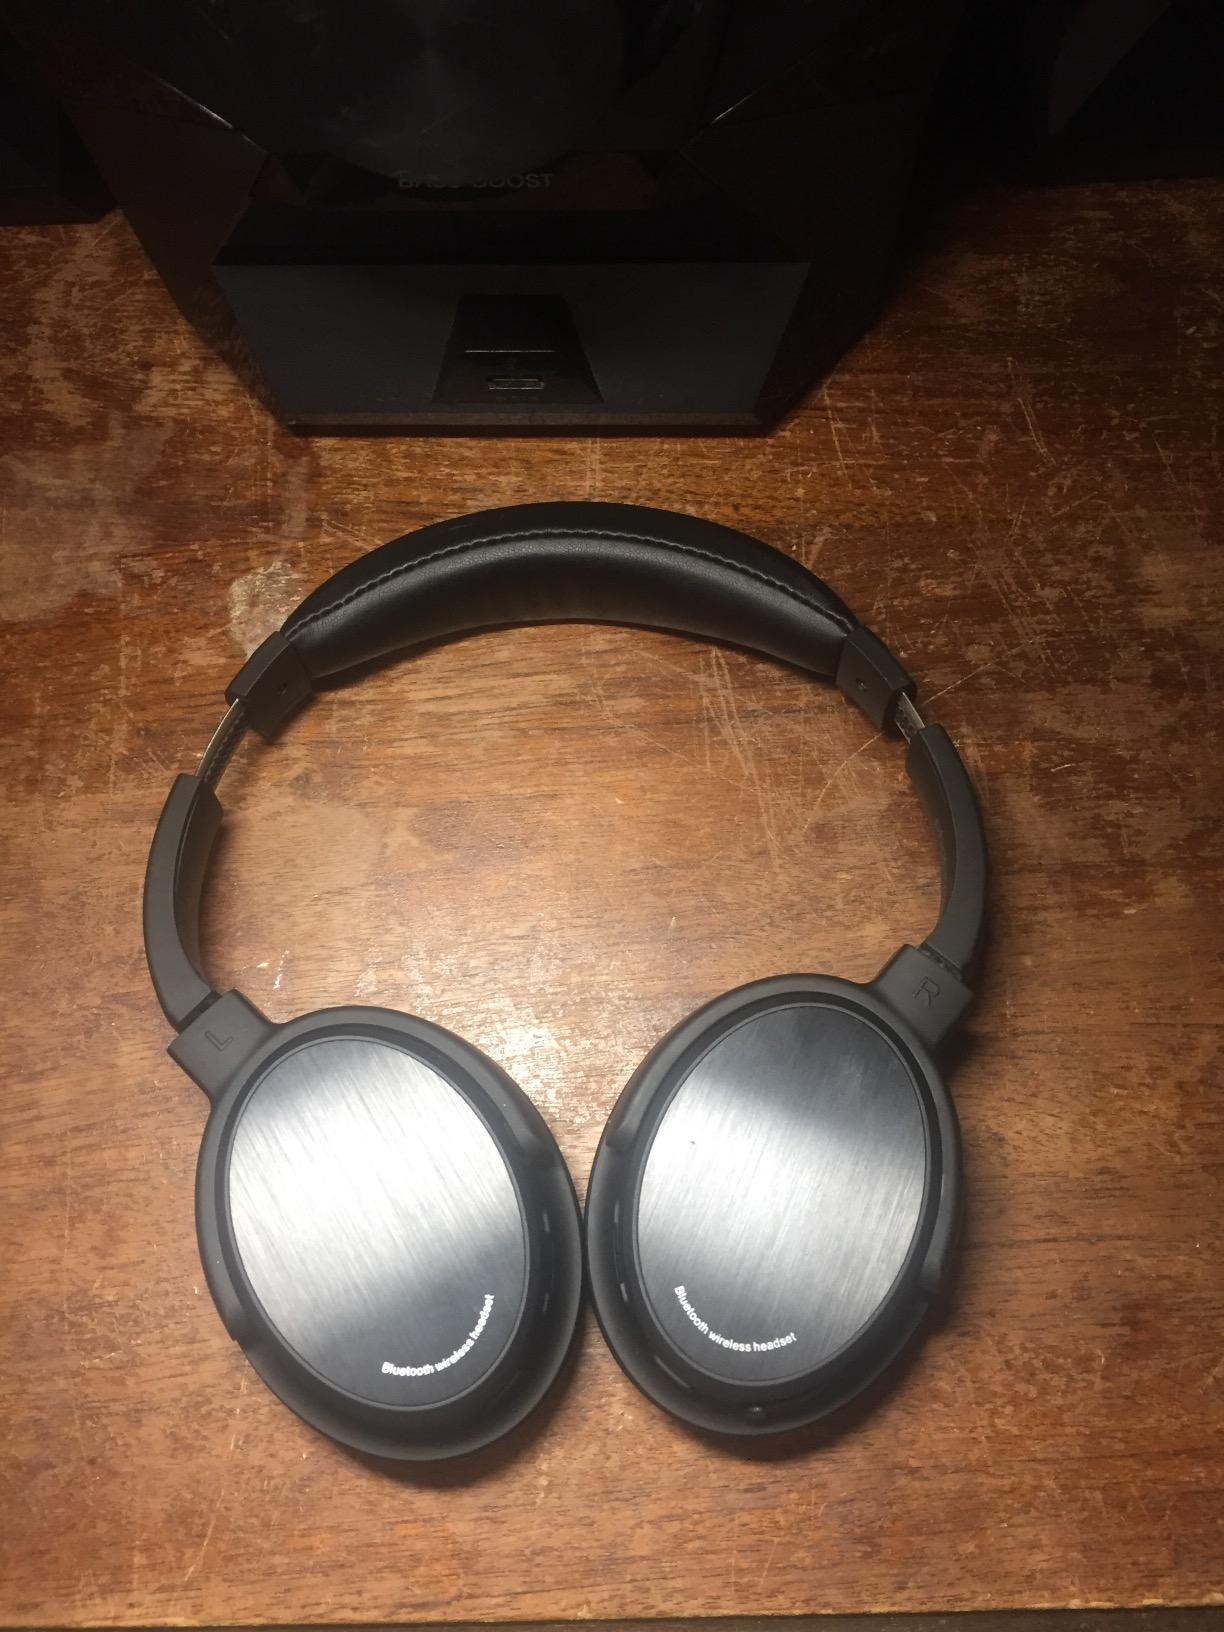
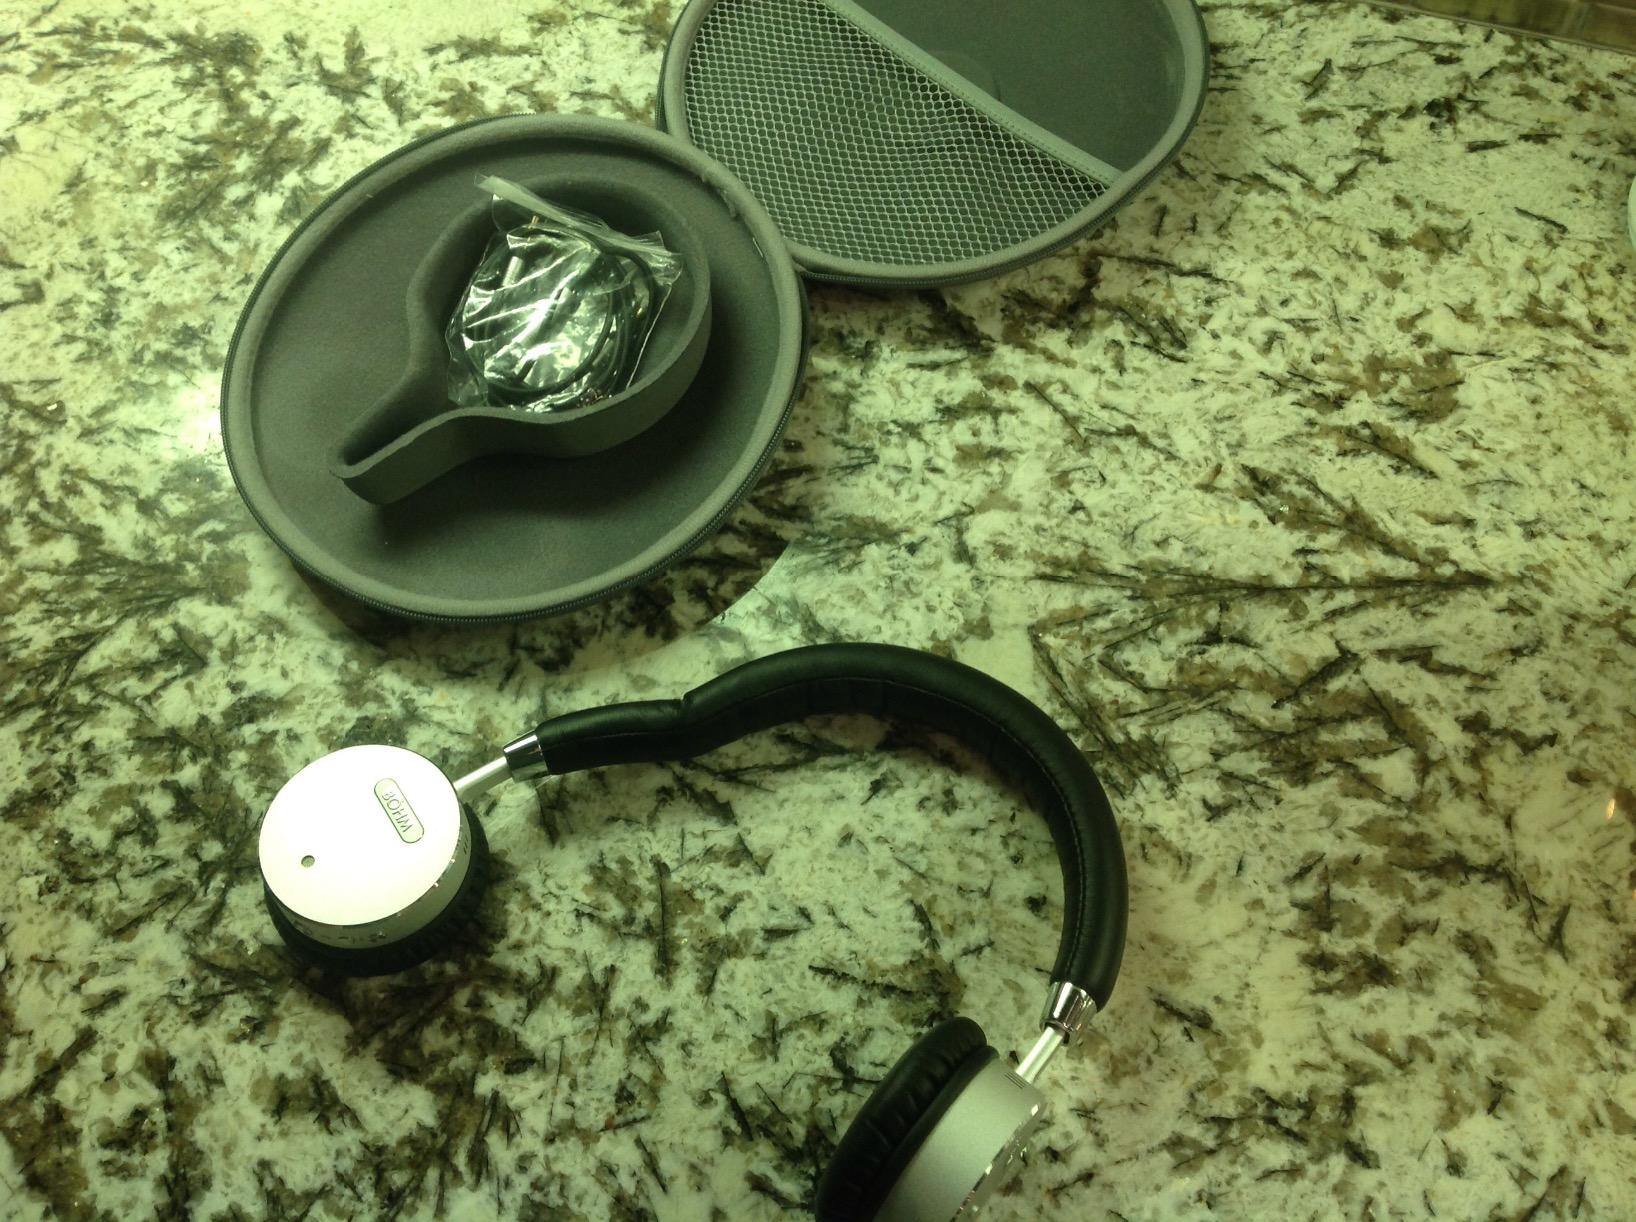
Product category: headphones
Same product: no